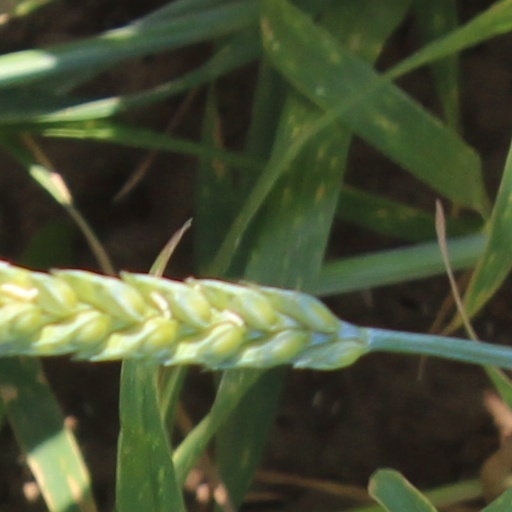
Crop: wheat